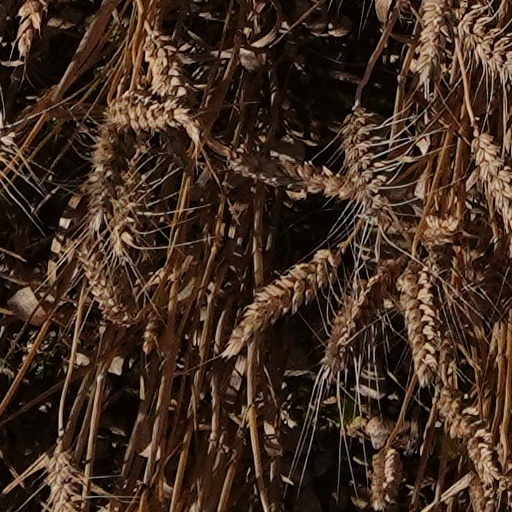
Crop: wheat